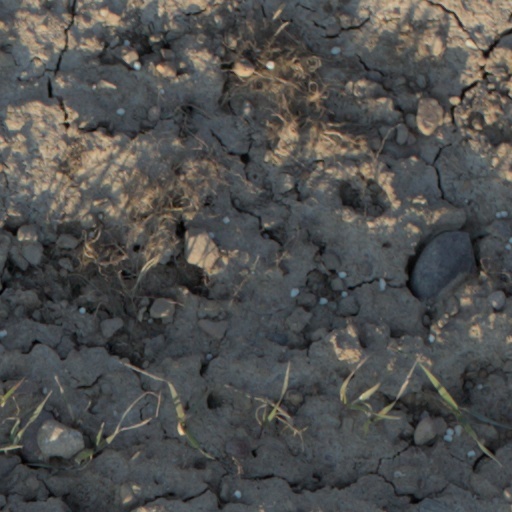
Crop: wheat